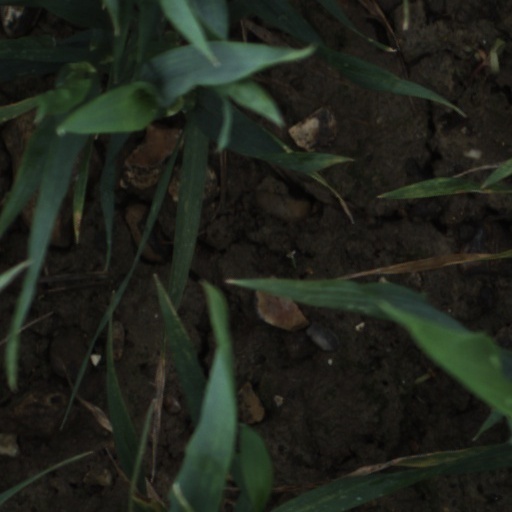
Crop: wheat